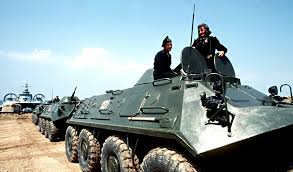
Label: BTR